Grand Oriental Hotel

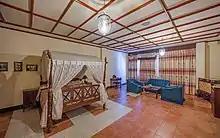
Anton Chekhov's suite room

The hotel has 80 rooms and two suites. The suites are named after two famous personalities who stayed here, Dr José Rizal, who stayed in May 1882. and Anton Chekhov, who stayed at the hotel in 1890 for five days, during which time he started writing "Gusev". It has two restaurants, the Harbour Room and the Sri Lankan Restaurant, a nightclub (B-52), a bar (Tap Bar) and a cafe (Tiffin Hut).